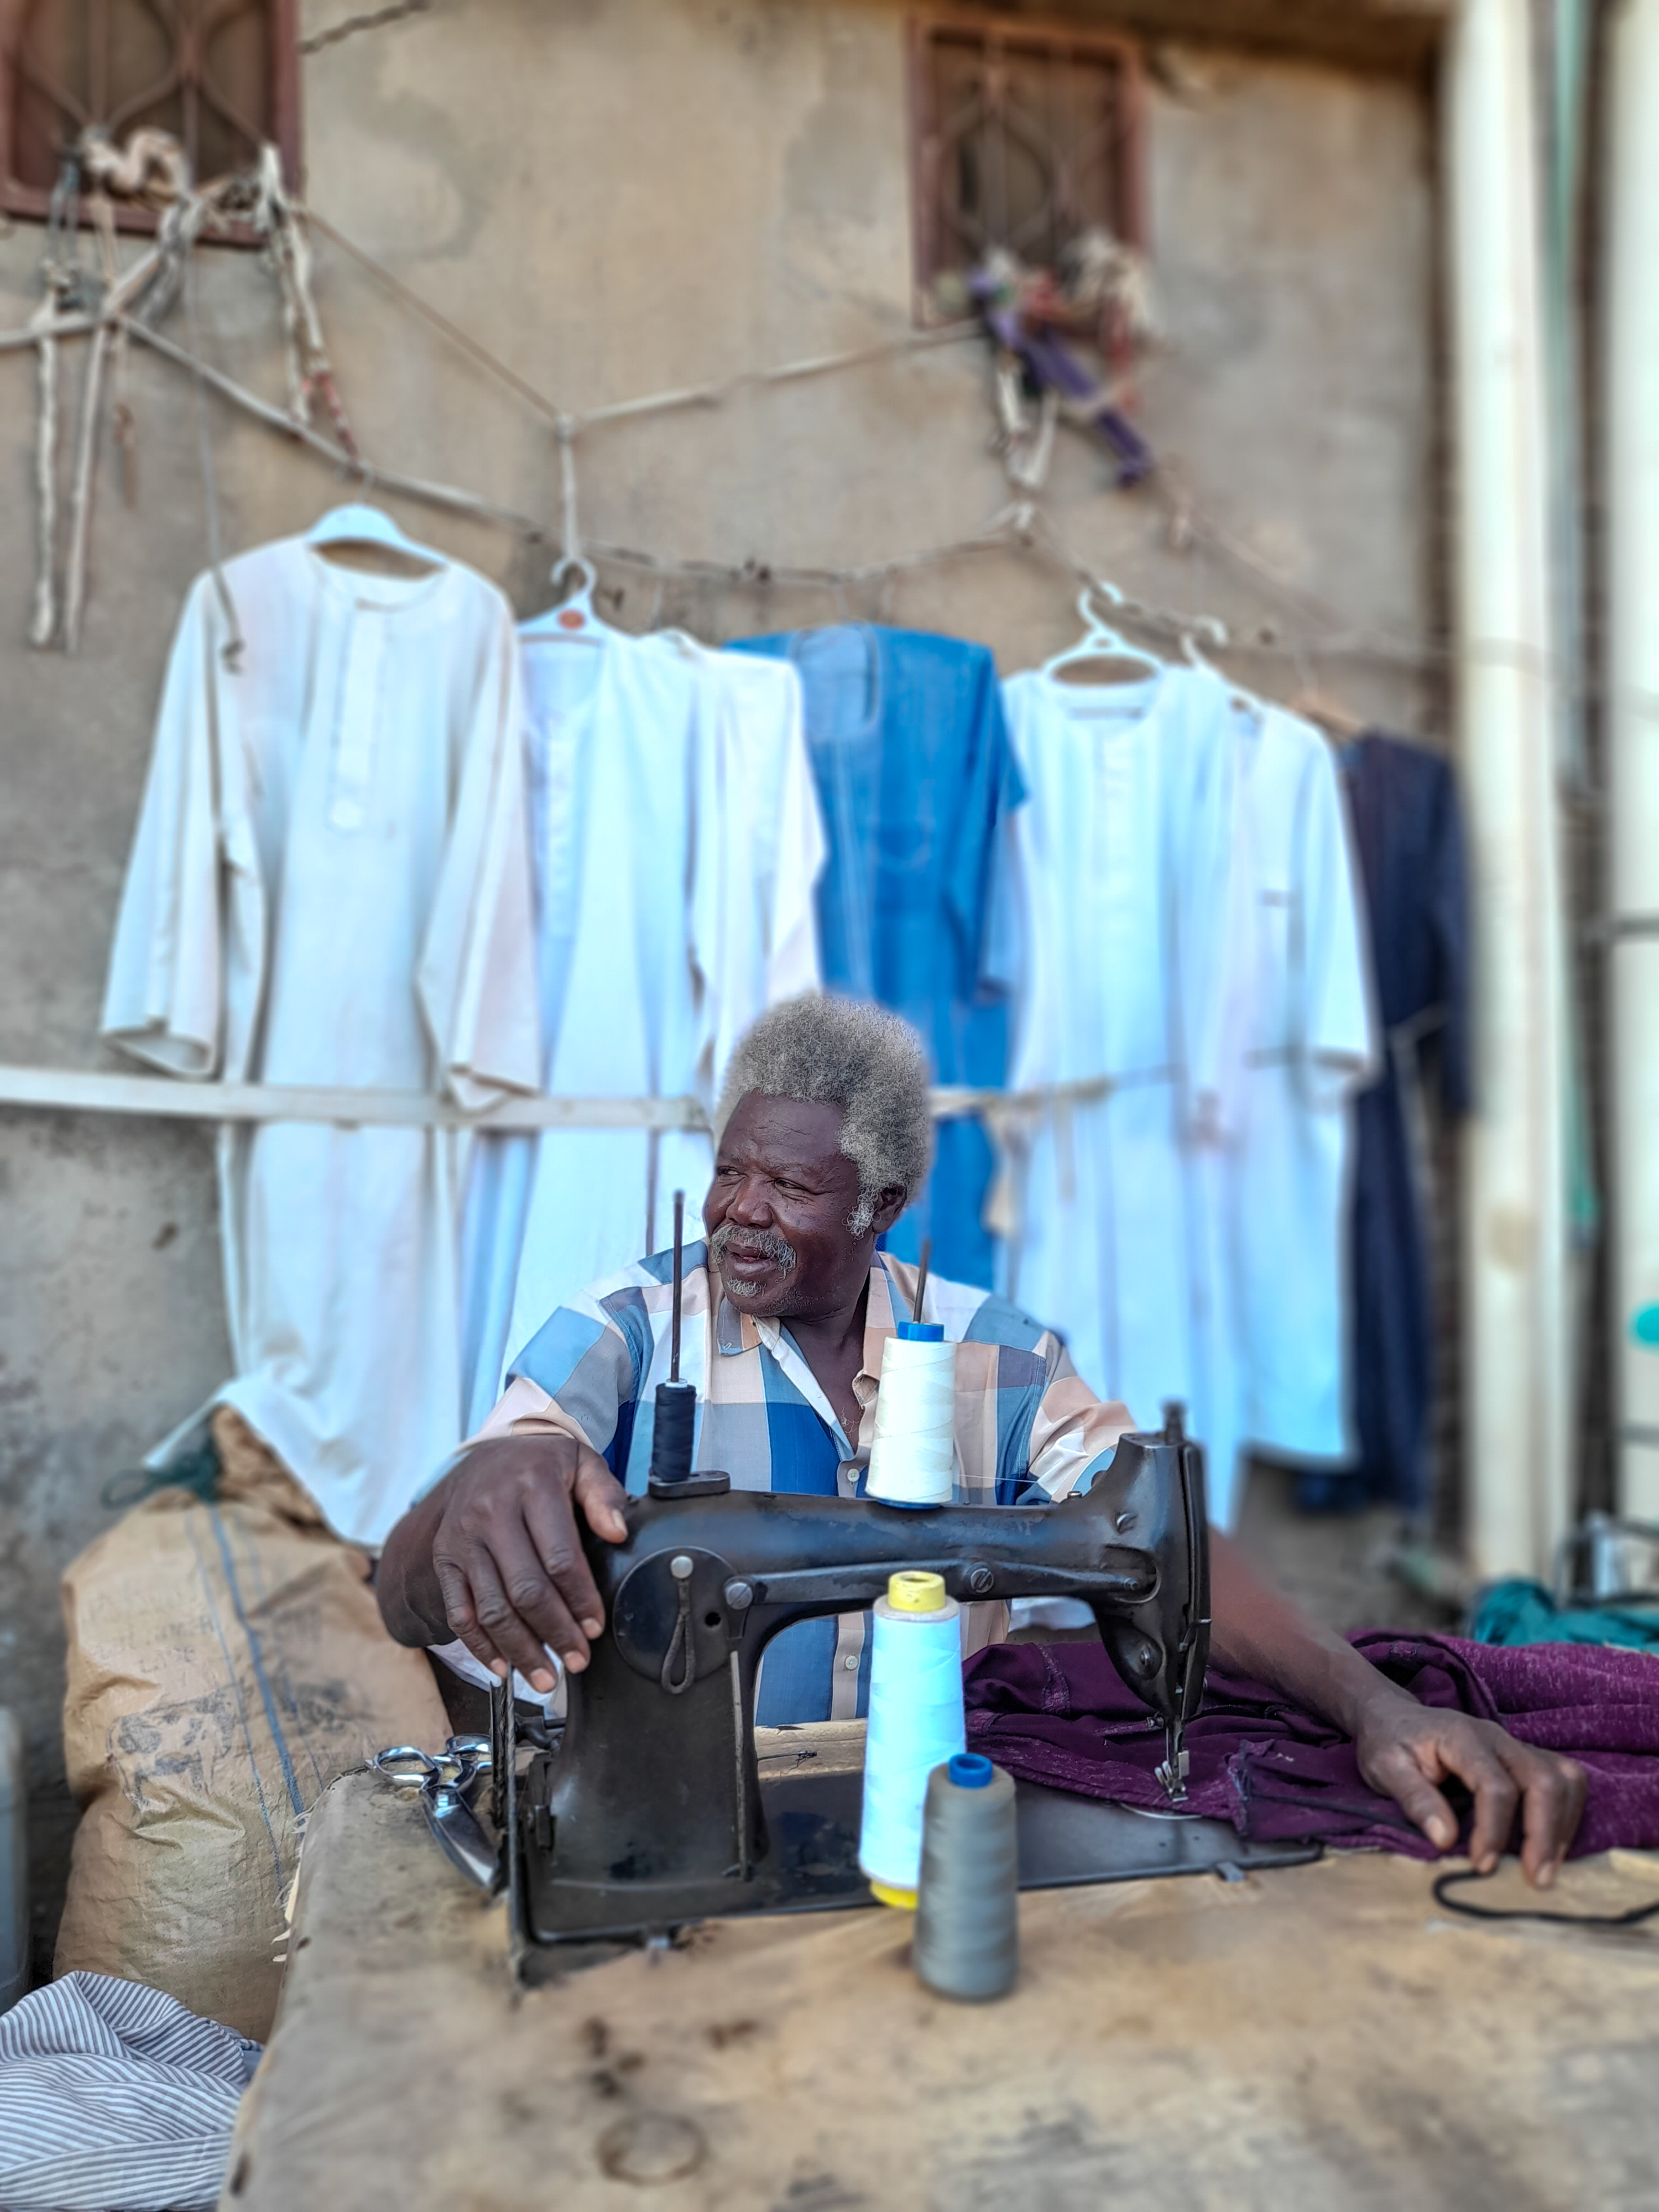
الوصف بالفصحى: حرفي الخياطة او الترزية منتشرون في الاسواق و هي حرفة يتوراثونها عن آباءهم
التصنيف: Uncategorized